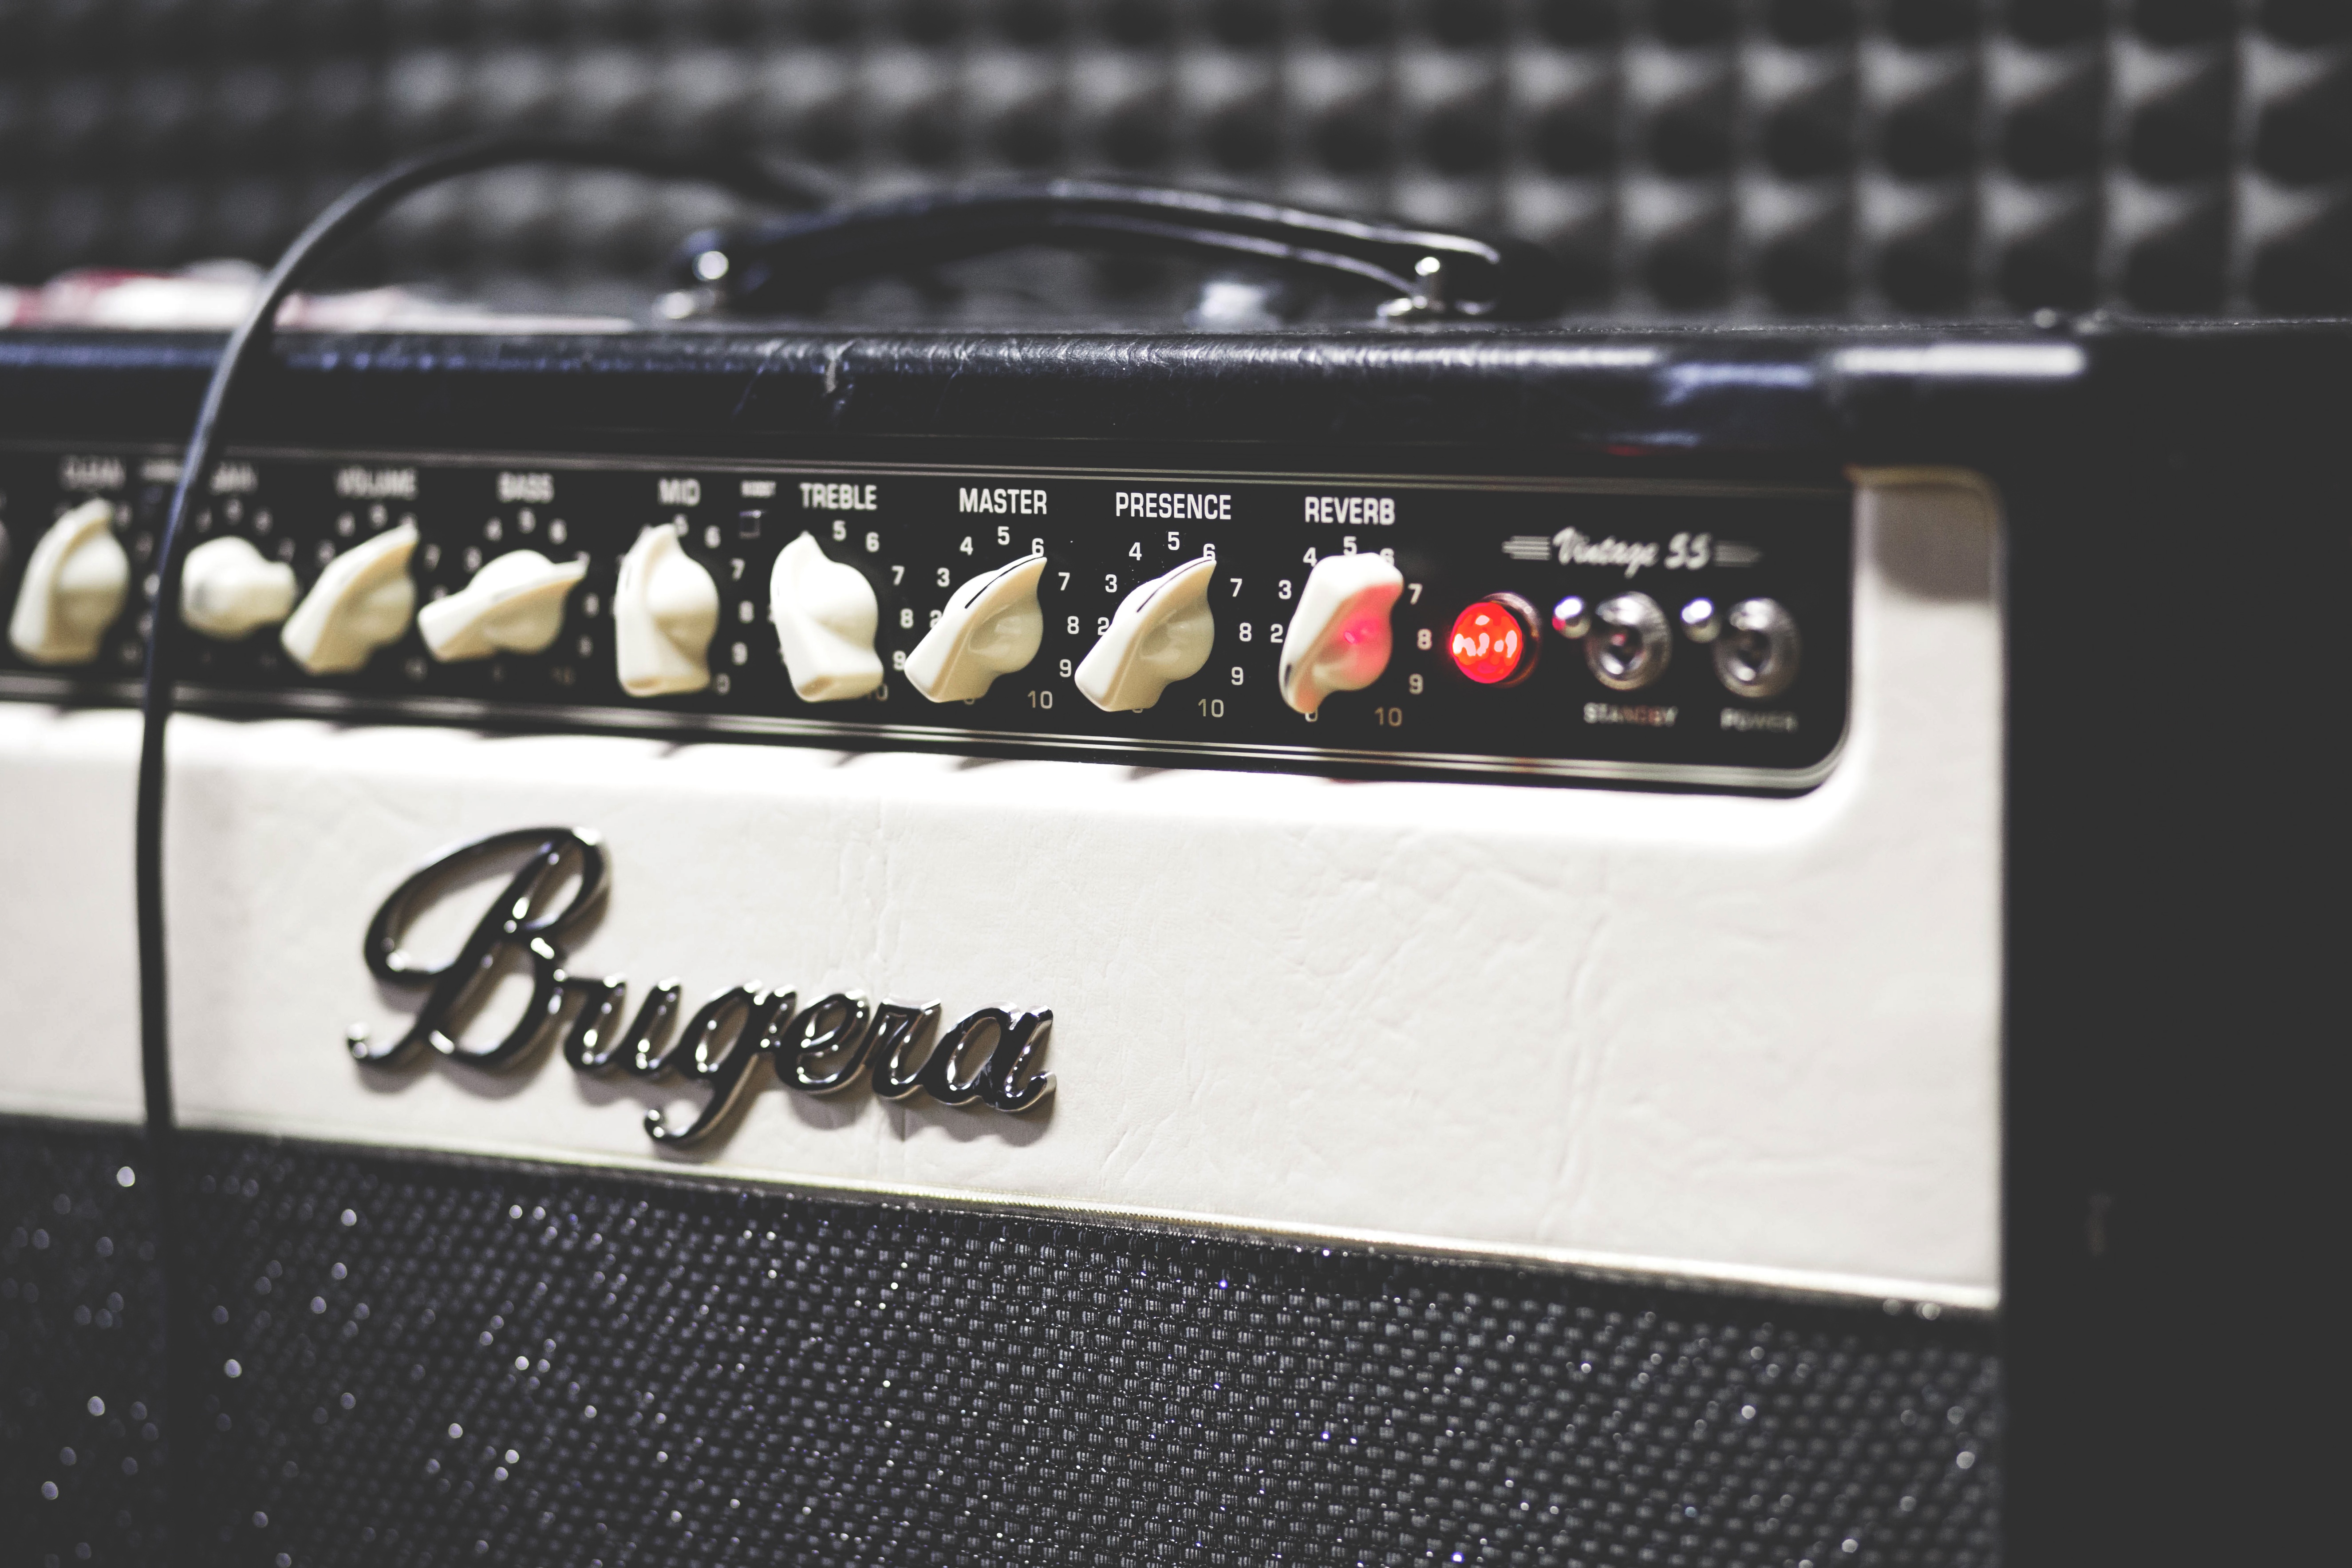
music, guitar, black, amplifier, musical instrument, button, amp, bugera, string instrument, automotive exterior, electronic instrument, plucked string instruments, guitar amplifier